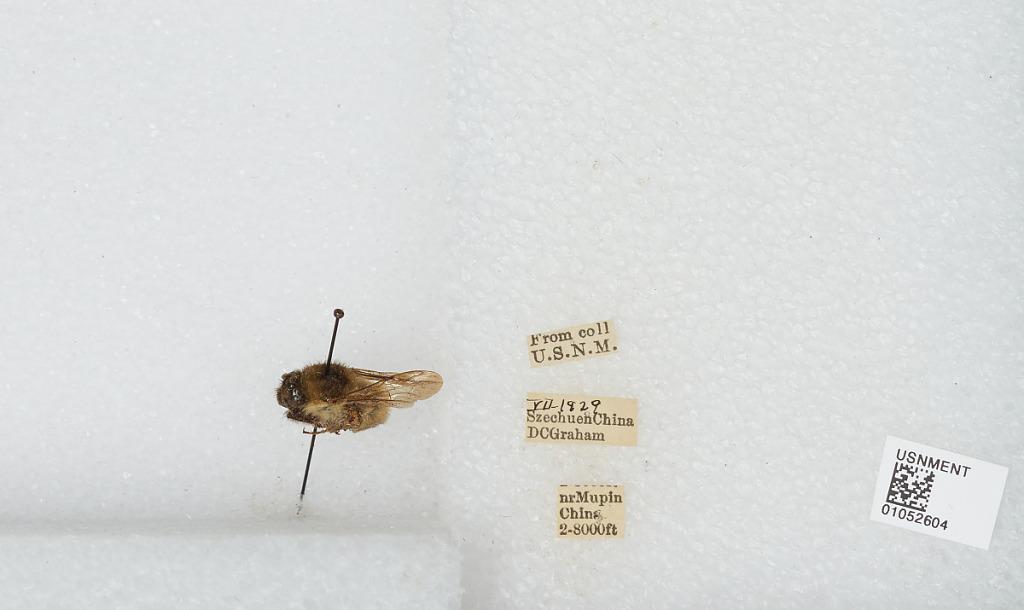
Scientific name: Bombus sp.
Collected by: D. Graham
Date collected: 1929-7-
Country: China
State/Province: Sichuan
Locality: near Muping